Stirling Castle

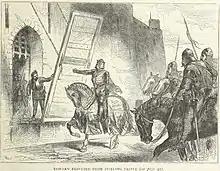
Mowbray refuses to let Edward II into the castle.

The war was not over, however. The second War of Scottish Independence saw the English in control of Stirling Castle by 1336, when Thomas Rokeby was the commander, and extensive works were carried out, still largely in timber rather than stone. Andrew Murray attempted a siege in 1337, when guns may have been used for one of the first times in Scotland. Robert Stewart, the future King Robert II, retook Stirling in a siege during 1341–1342. Maurice Murray was appointed as its keeper, who in the words of Andrew of Wyntoun "inforsyt it grettumly, for riche he was and full mychty" (enforced it greatly, for rich he was and full mighty). In 1360, Robert de Forsyth was appointed governor of Stirling Castle, an office he passed on to his son John and grandson William, who was governor in 1399.